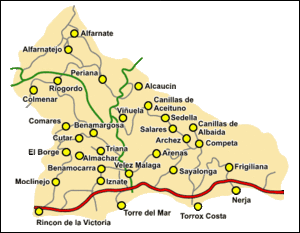
Vélez-Málaga
Kort over Vélez-Málaga og Axarquíaområdet
Vélez-Málaga er en kommune i Málagaprovinsen ved Costa del Sol i det sydlige Spanien, også hovedstad i Axarquía-området. Axarquía er det geografiske område mellem Rincón de la Victoria kommune og Nerja kommune). Byen Vélez-Málaga har haft bystatus siden 1487.